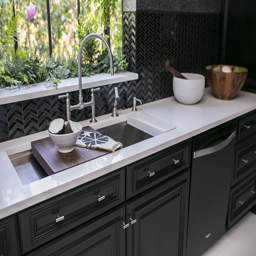
kitchen of the year by person